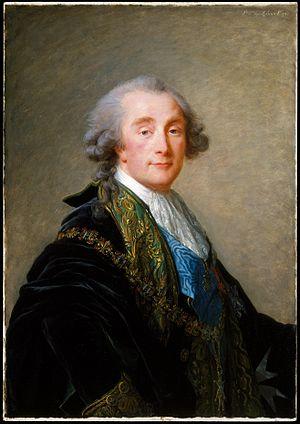
Cette page fournit une liste chronologique de tableaux de la peintre française Élisabeth Vigée Le Brun.
Charlotte Eustache Sophie de Fuligny-Damas, épouse Grollier, dite Marquise de Grollier, née le 21 décembre 1741 à Dijon et morte le 13 septembre 1828 à Épinay-sur-Seine, est une peintre française, élève de Jean-Baptiste Greuze et Gérard van Spaendonck. Elle est considérée à son époque comme une grande spécialiste des fleurs, aussi bien sur toile que naturelles.
Alexandre-Charles-Emmanuel de Crussol-Florensac, dit le bailli de Crussol, est un gentilhomme français né le 5 juillet 1743 à Paris où il est mort le 17 décembre 1815. Il était lieutenant général des armées du roi et fut reçu chevalier dans l'ordre de Saint-Jean de Jérusalem le 15 septembre 1763.